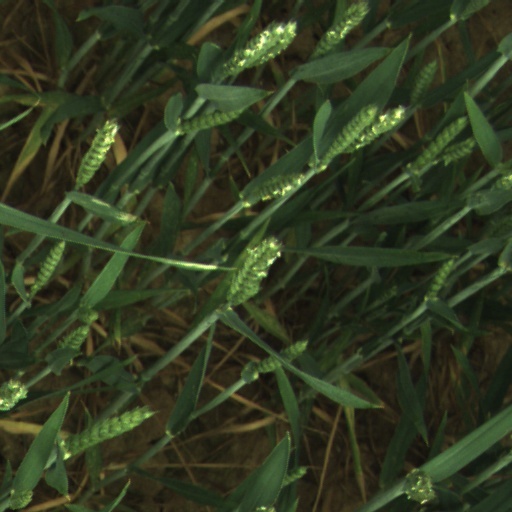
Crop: wheat